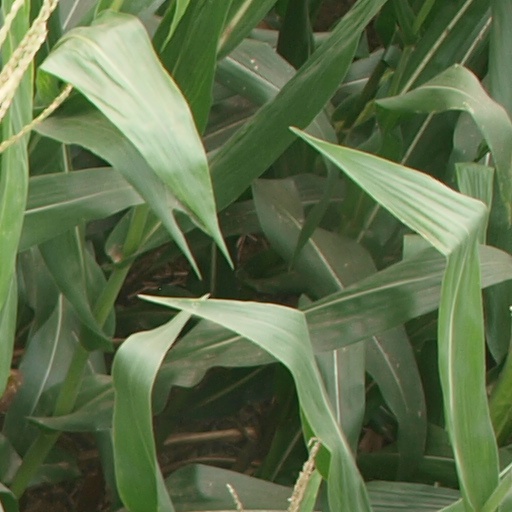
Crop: maize; corn